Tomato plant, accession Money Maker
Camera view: tilt-top (135 deg); turntable rotation: 90 degrees
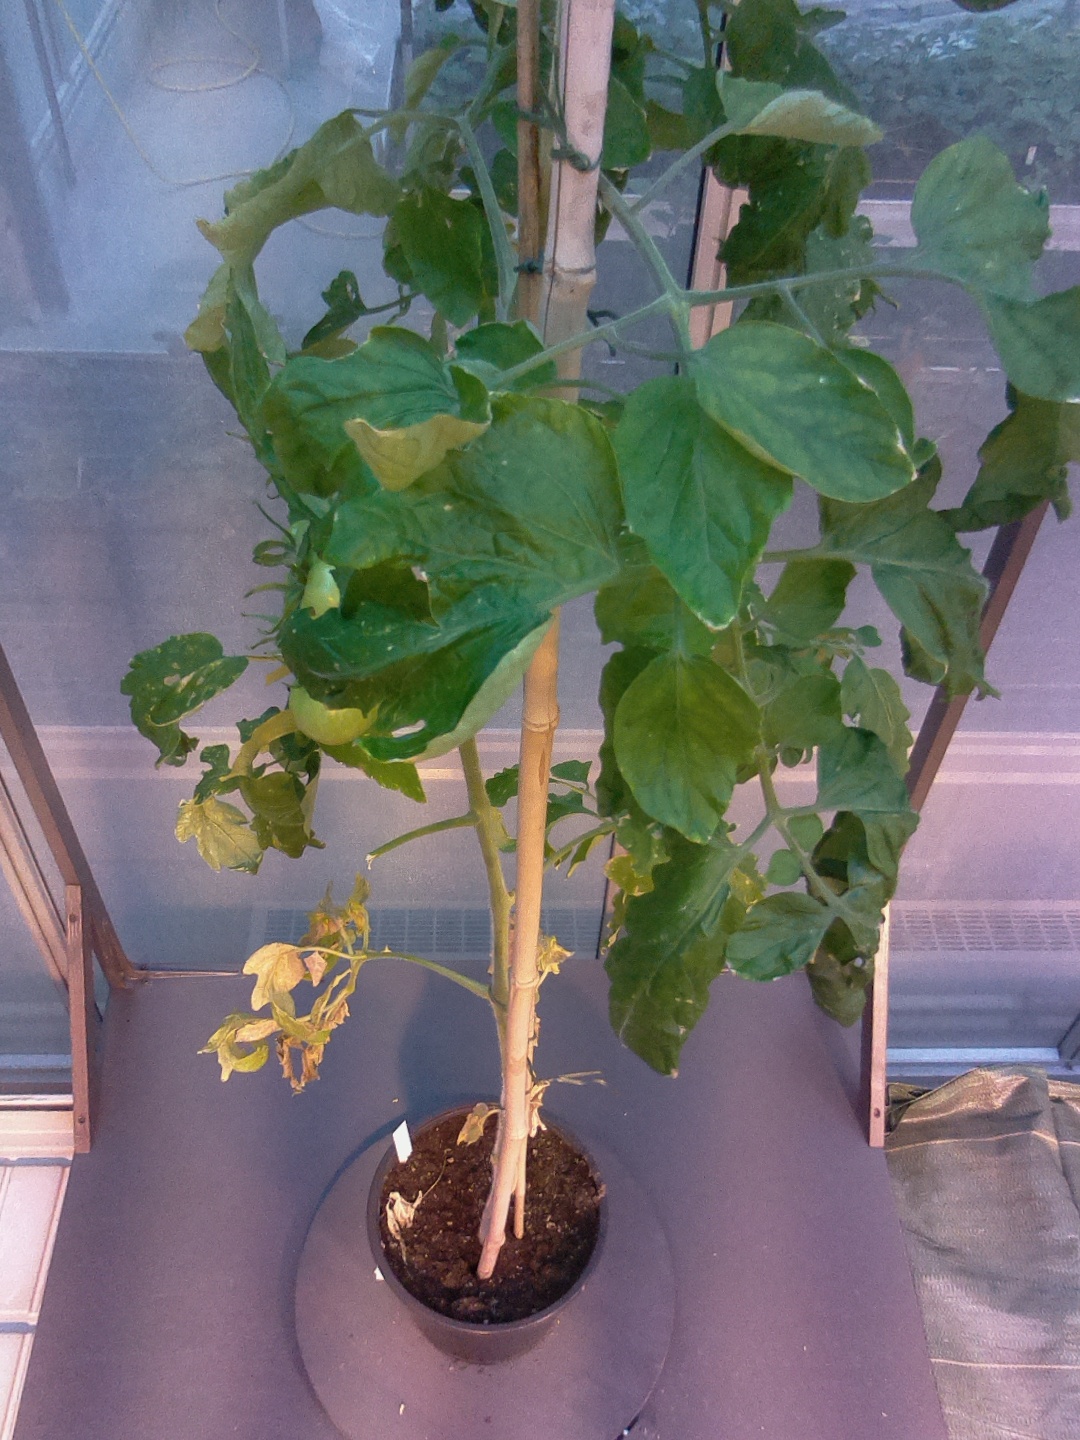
BBCH growth stage 77: 70%-80% of final fruit size